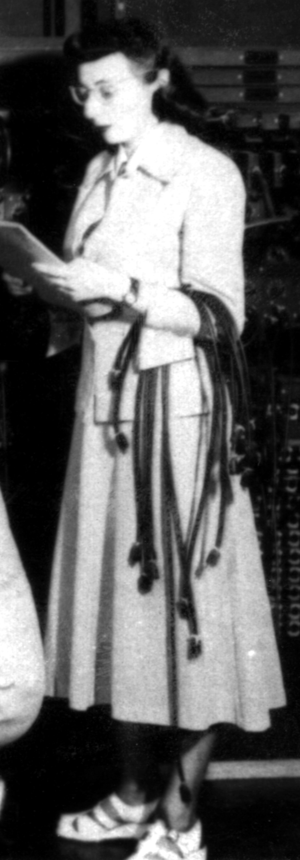
Marlyn Wescoff Meltzer est une mathématicienne et informaticienne américaine et l'une des six programmeuses de l'ENIAC, le premier ordinateur entièrement électronique.